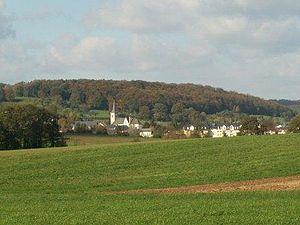
Le village luxembourgeois d'Oetrange"